4th (City of London) Battalion, London Regiment

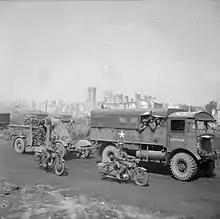
An AEC Matador tractor tows a 3.7-inch AA gun through the ruins of Caen, August 1944.

For the opening attack of the Hundred Days Offensive (the Battle of Amiens) on 8 August 1918, 174th Bde was given the initial objective of capturing Malard Wood, after which 173rd Bde would pass through to take the vital Chipilly Ridge overlooking a bend in the River Somme and flanking the battlefield. 2/4th Bn led on the left of 173rd Bde's advance in 'artillery formation' through the German barrage that fell behind 174th Bde, during which the battalion HQ staff, including Lt-Col Grover, were wounded by shellfire. In the morning mist the battalion drifted 500 yards left of its intended line through the gullies. At 08.30, as the leading companies reached the far edge of Malard Wood, the mist began to clear and the battalion was brought to a halt by machine gun fire across the valley in front and so dug in at the edge of the wood.